A Woman of No Importance

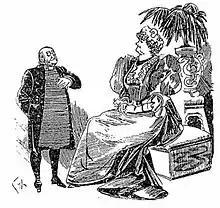
Elderly white man, clean shaven, in clergyman's clothing, standing, in conversation with an elderly white woman in elaborate evening dress, seated

Gerald's mother arrives at the end of an argument between Hester and the upper-class women. Lord Illingworth enters shortly after, and Gerald uses the opportunity to introduce him to Mrs Arbuthnot. The three share an uncomfortable exchange, as Mrs Arbuthnot (to Gerald's dismay) can only partially express her disapproval of Illingworth's offer. Lord Illingworth excuses himself, and Lady Hunstanton calls everyone into her music-room soon after. Illingworth, however, asks to remain behind to speak with Mrs Arbuthnot.